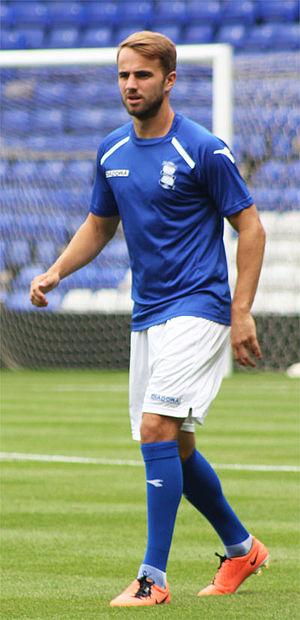
Andrew Shinnie est un footballeur international écossais, né le 17 juillet 1989 à Aberdeen. Il évolue au poste de milieu offensif. Il est le frère aîné de Graeme Shinnie.